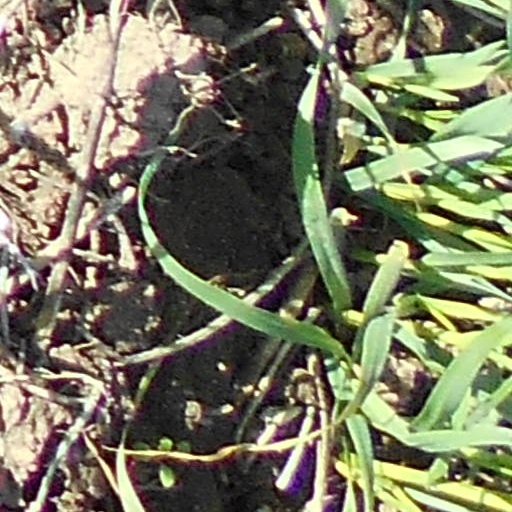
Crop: wheat